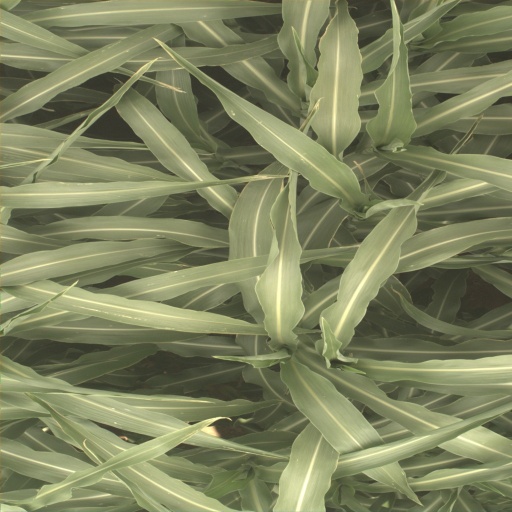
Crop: sorghum